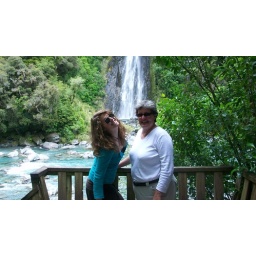
Waterfall, one of many. Notice aqua blue water from thermal springs in area.